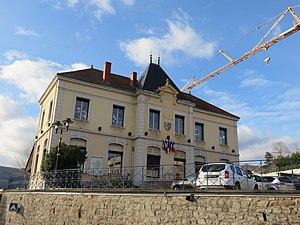
Vue de la mairie de Saint-Forgeux (Rhône, France).
Saint-Forgeux est une commune française, située dans le département du Rhône en région Auvergne-Rhône-Alpes.